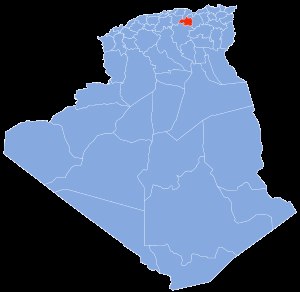
Bordj Bou Arréridj (provins)
Provinsen Bordj Bou Arréridj (markeret med rødt)
Provinsen Bordj Bou Arréridj er en af Algeriets 48 provinser. Administrationscenteret er Bordj Bou Arréridj.